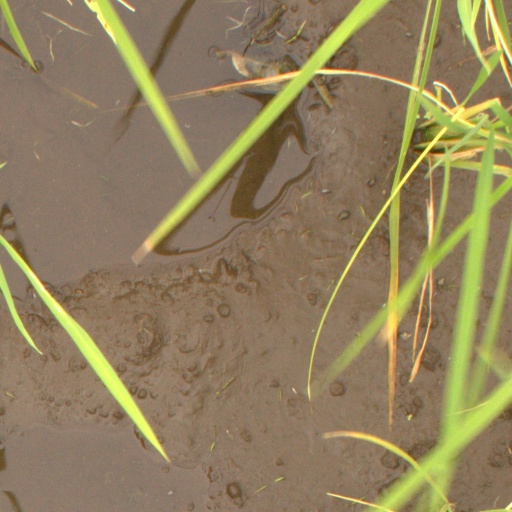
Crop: rice